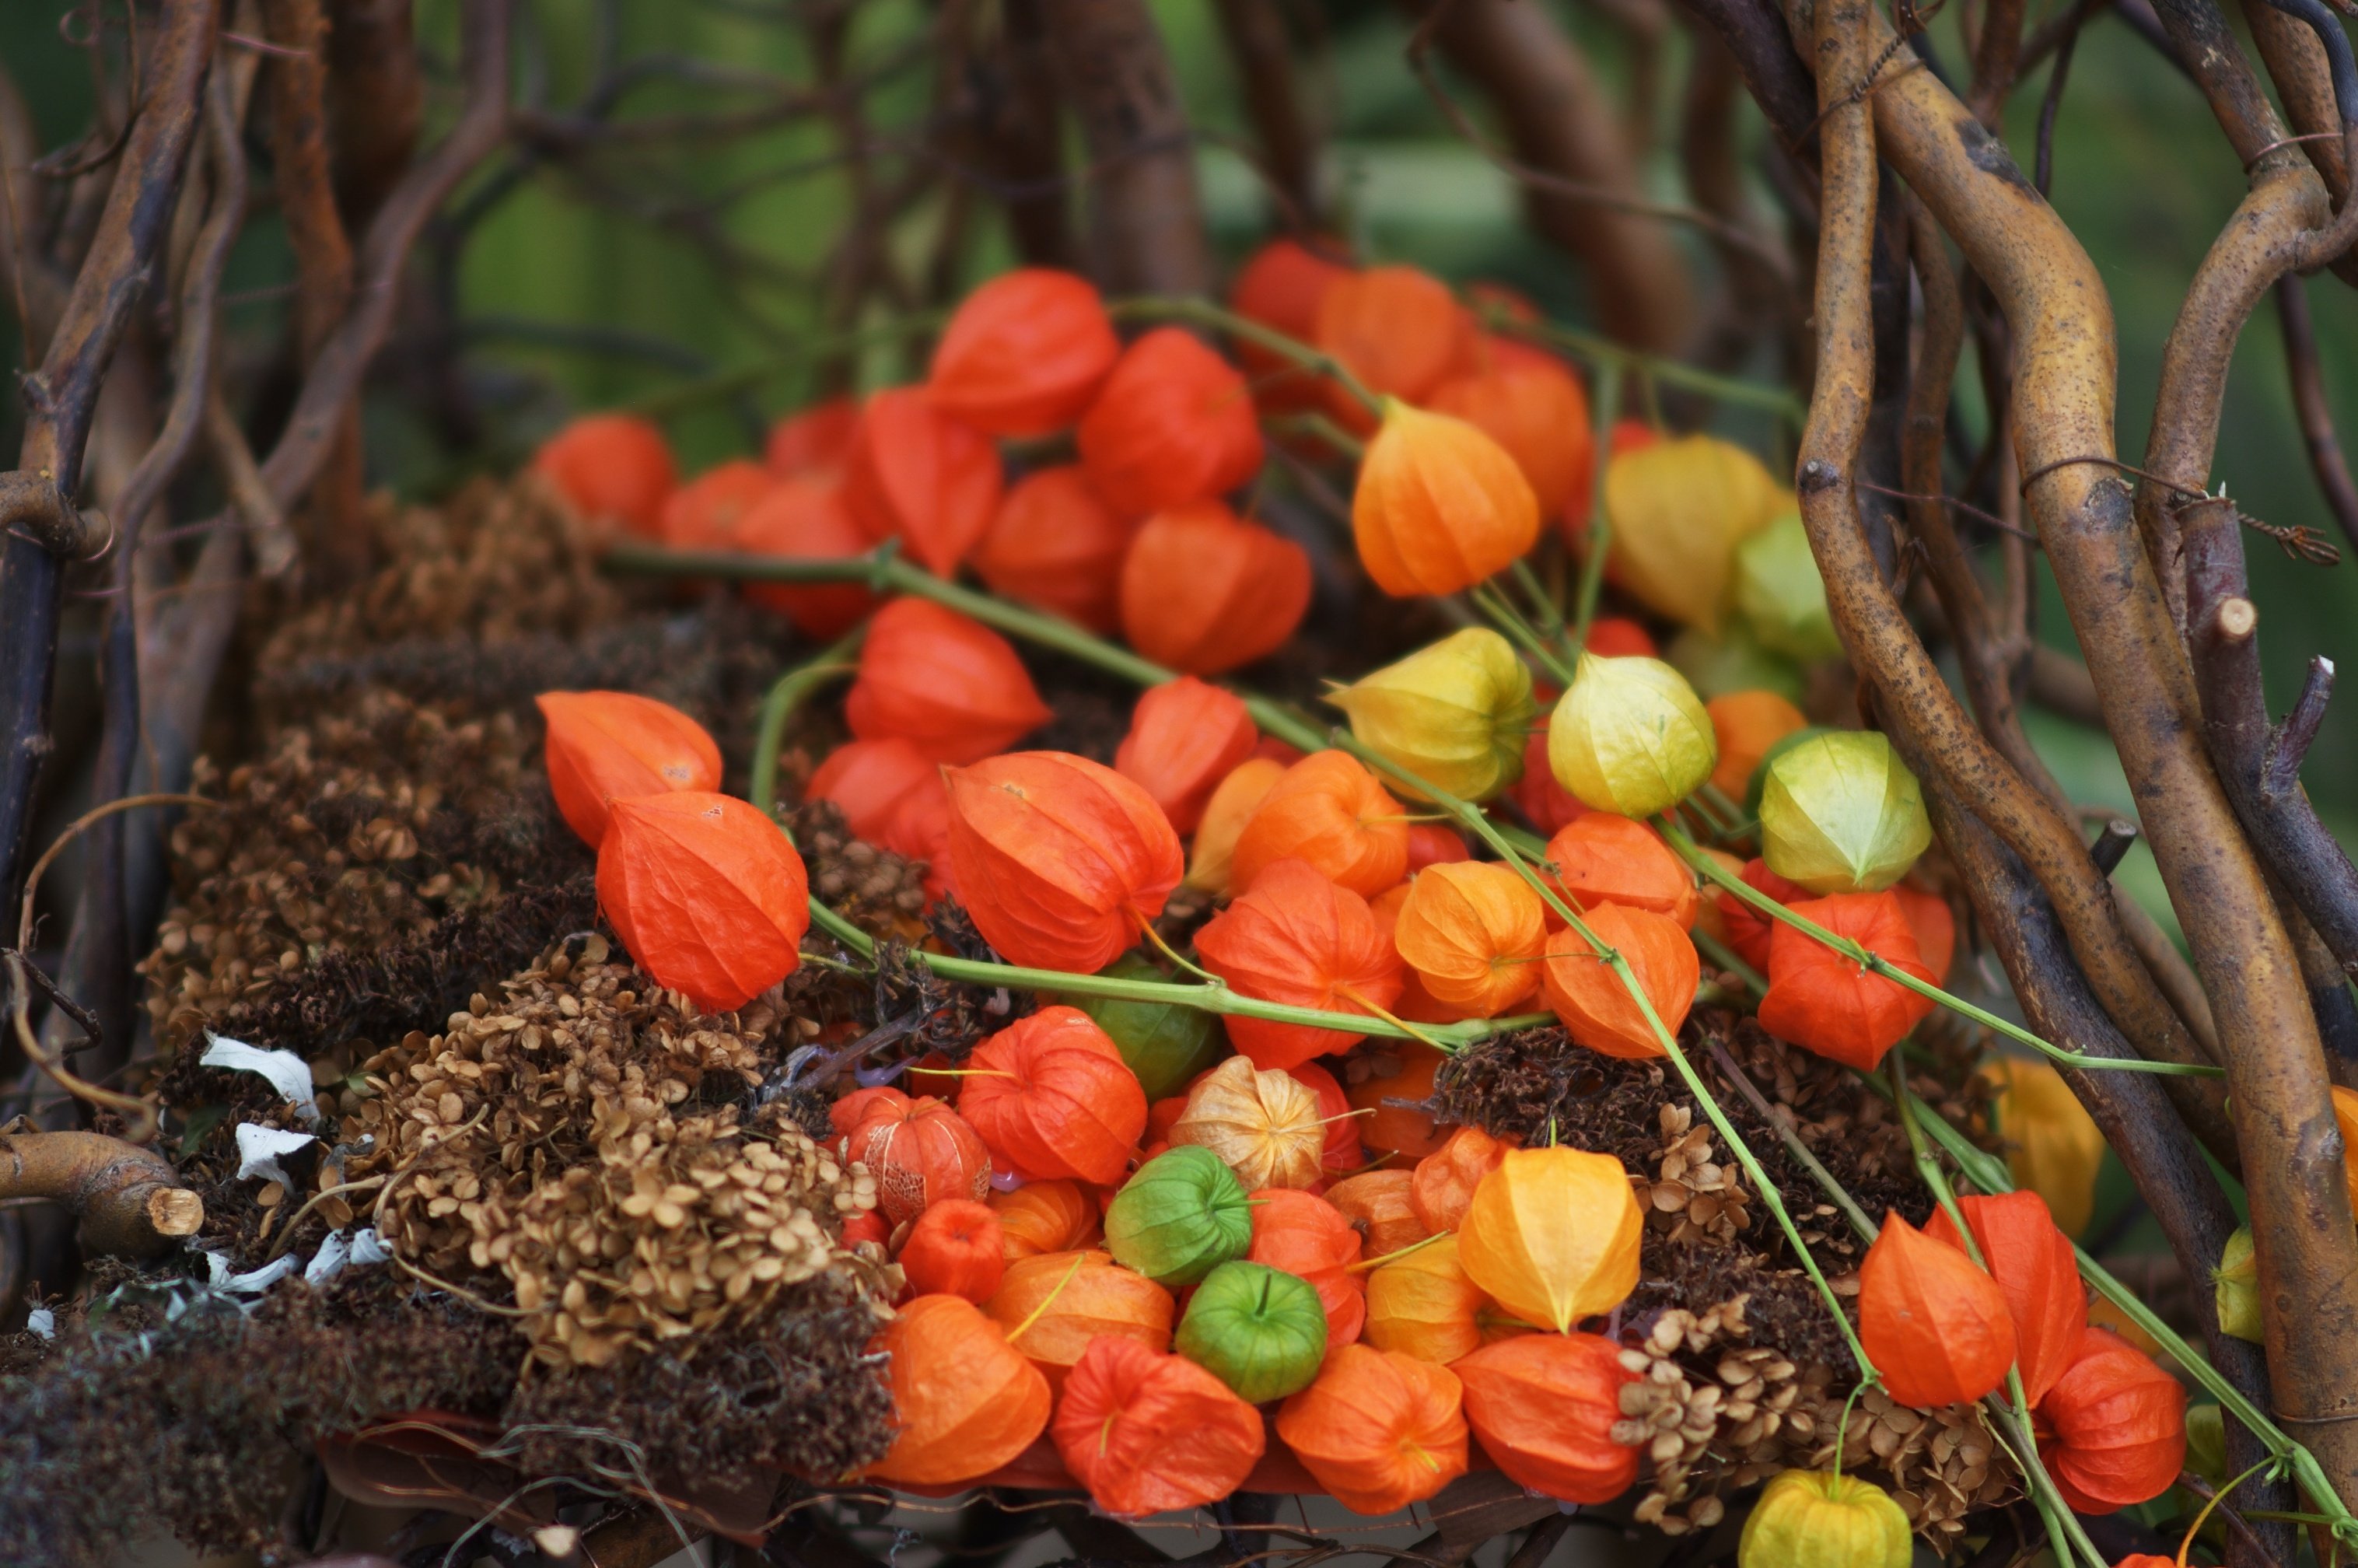
nature, bokeh, plant, fruit, flower, food, produce, vegetable, autumn, peppers, rawtherapee, germany, deutschland, walimex, samyang, pentax, 85mm, bokehlicious, brandenburg, lenstagged, steffenzahn, flowerpicturesnolimits, k100d, justpentax, iamflickr, 85mmf14, walimex85mm, walimexpro8514if, oranienburg, flowering plant, land plant